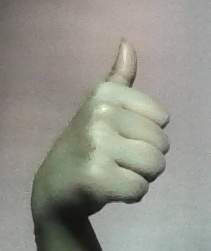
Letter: aleff